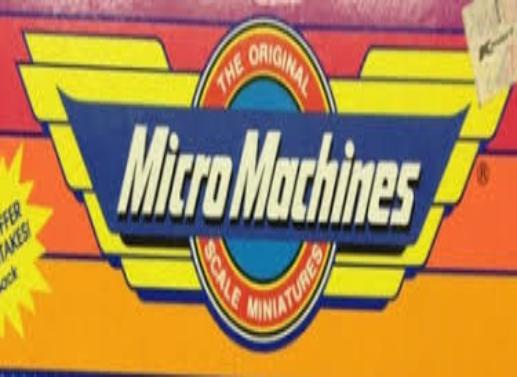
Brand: micro machines
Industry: Leisure